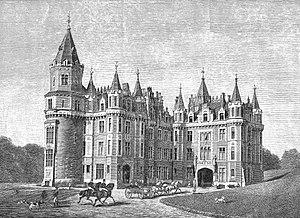
Château des Amerois, résidence du comte de Flandre. — Le Château des Amerois, situé près de Bouillon, était la résidence d’été du prince Philippe de Belgique, comte de Flandre, qui y passait régulièrement plusieurs mois chaque année. Il fût complètement reconstruit après avoir été incendié en 1873.
Philippe de Belgique, comte de Flandre, né au château de Laeken le 24 mars 1837 et mort le 17 novembre 1905 au palais du comte de Flandre à Bruxelles, est un prince de Belgique, duc en Saxe, prince de Saxe-Cobourg et Gotha.
Le château des Amerois est un château de style romantique du XIXᵉ siècle sis dans la vallée de l'Aulnois au cœur de la forêt de Muno, au sud-est de Bouillon en Belgique. Remplaçant un premier bâtiment détruit par le feu, le château actuel fut construit de 1874 à 1877 pour le prince Philippe de Belgique.